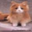
Label: cat